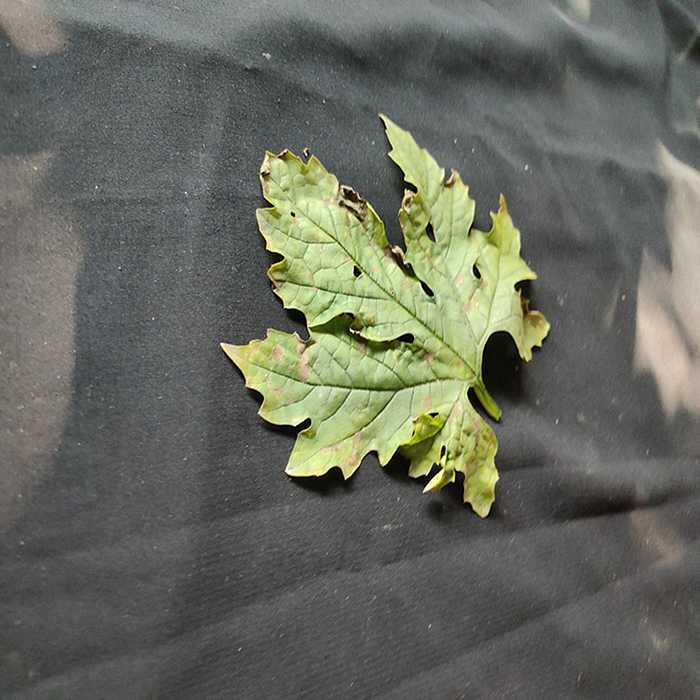
Plant: Bitter Gourd
Label: Downey mildew